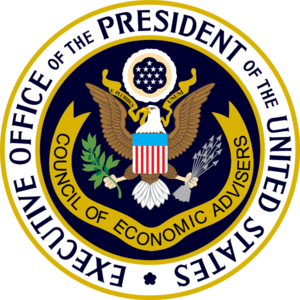
Rådet af Økonomiske Rådgivere
Rådets segl
Den amerikanske institution Rådet af Økonomiske Rådgivere er en afdeling af den amerikanske præsidents stab og rådgiver præsidenten i økonomiske spørgsmål. Organisationen kommer med forslag til en stor del af Det hvide Hus' økonomiske politik og forbereder bl.a. præsidentens årlige økonomiske redegørelse.